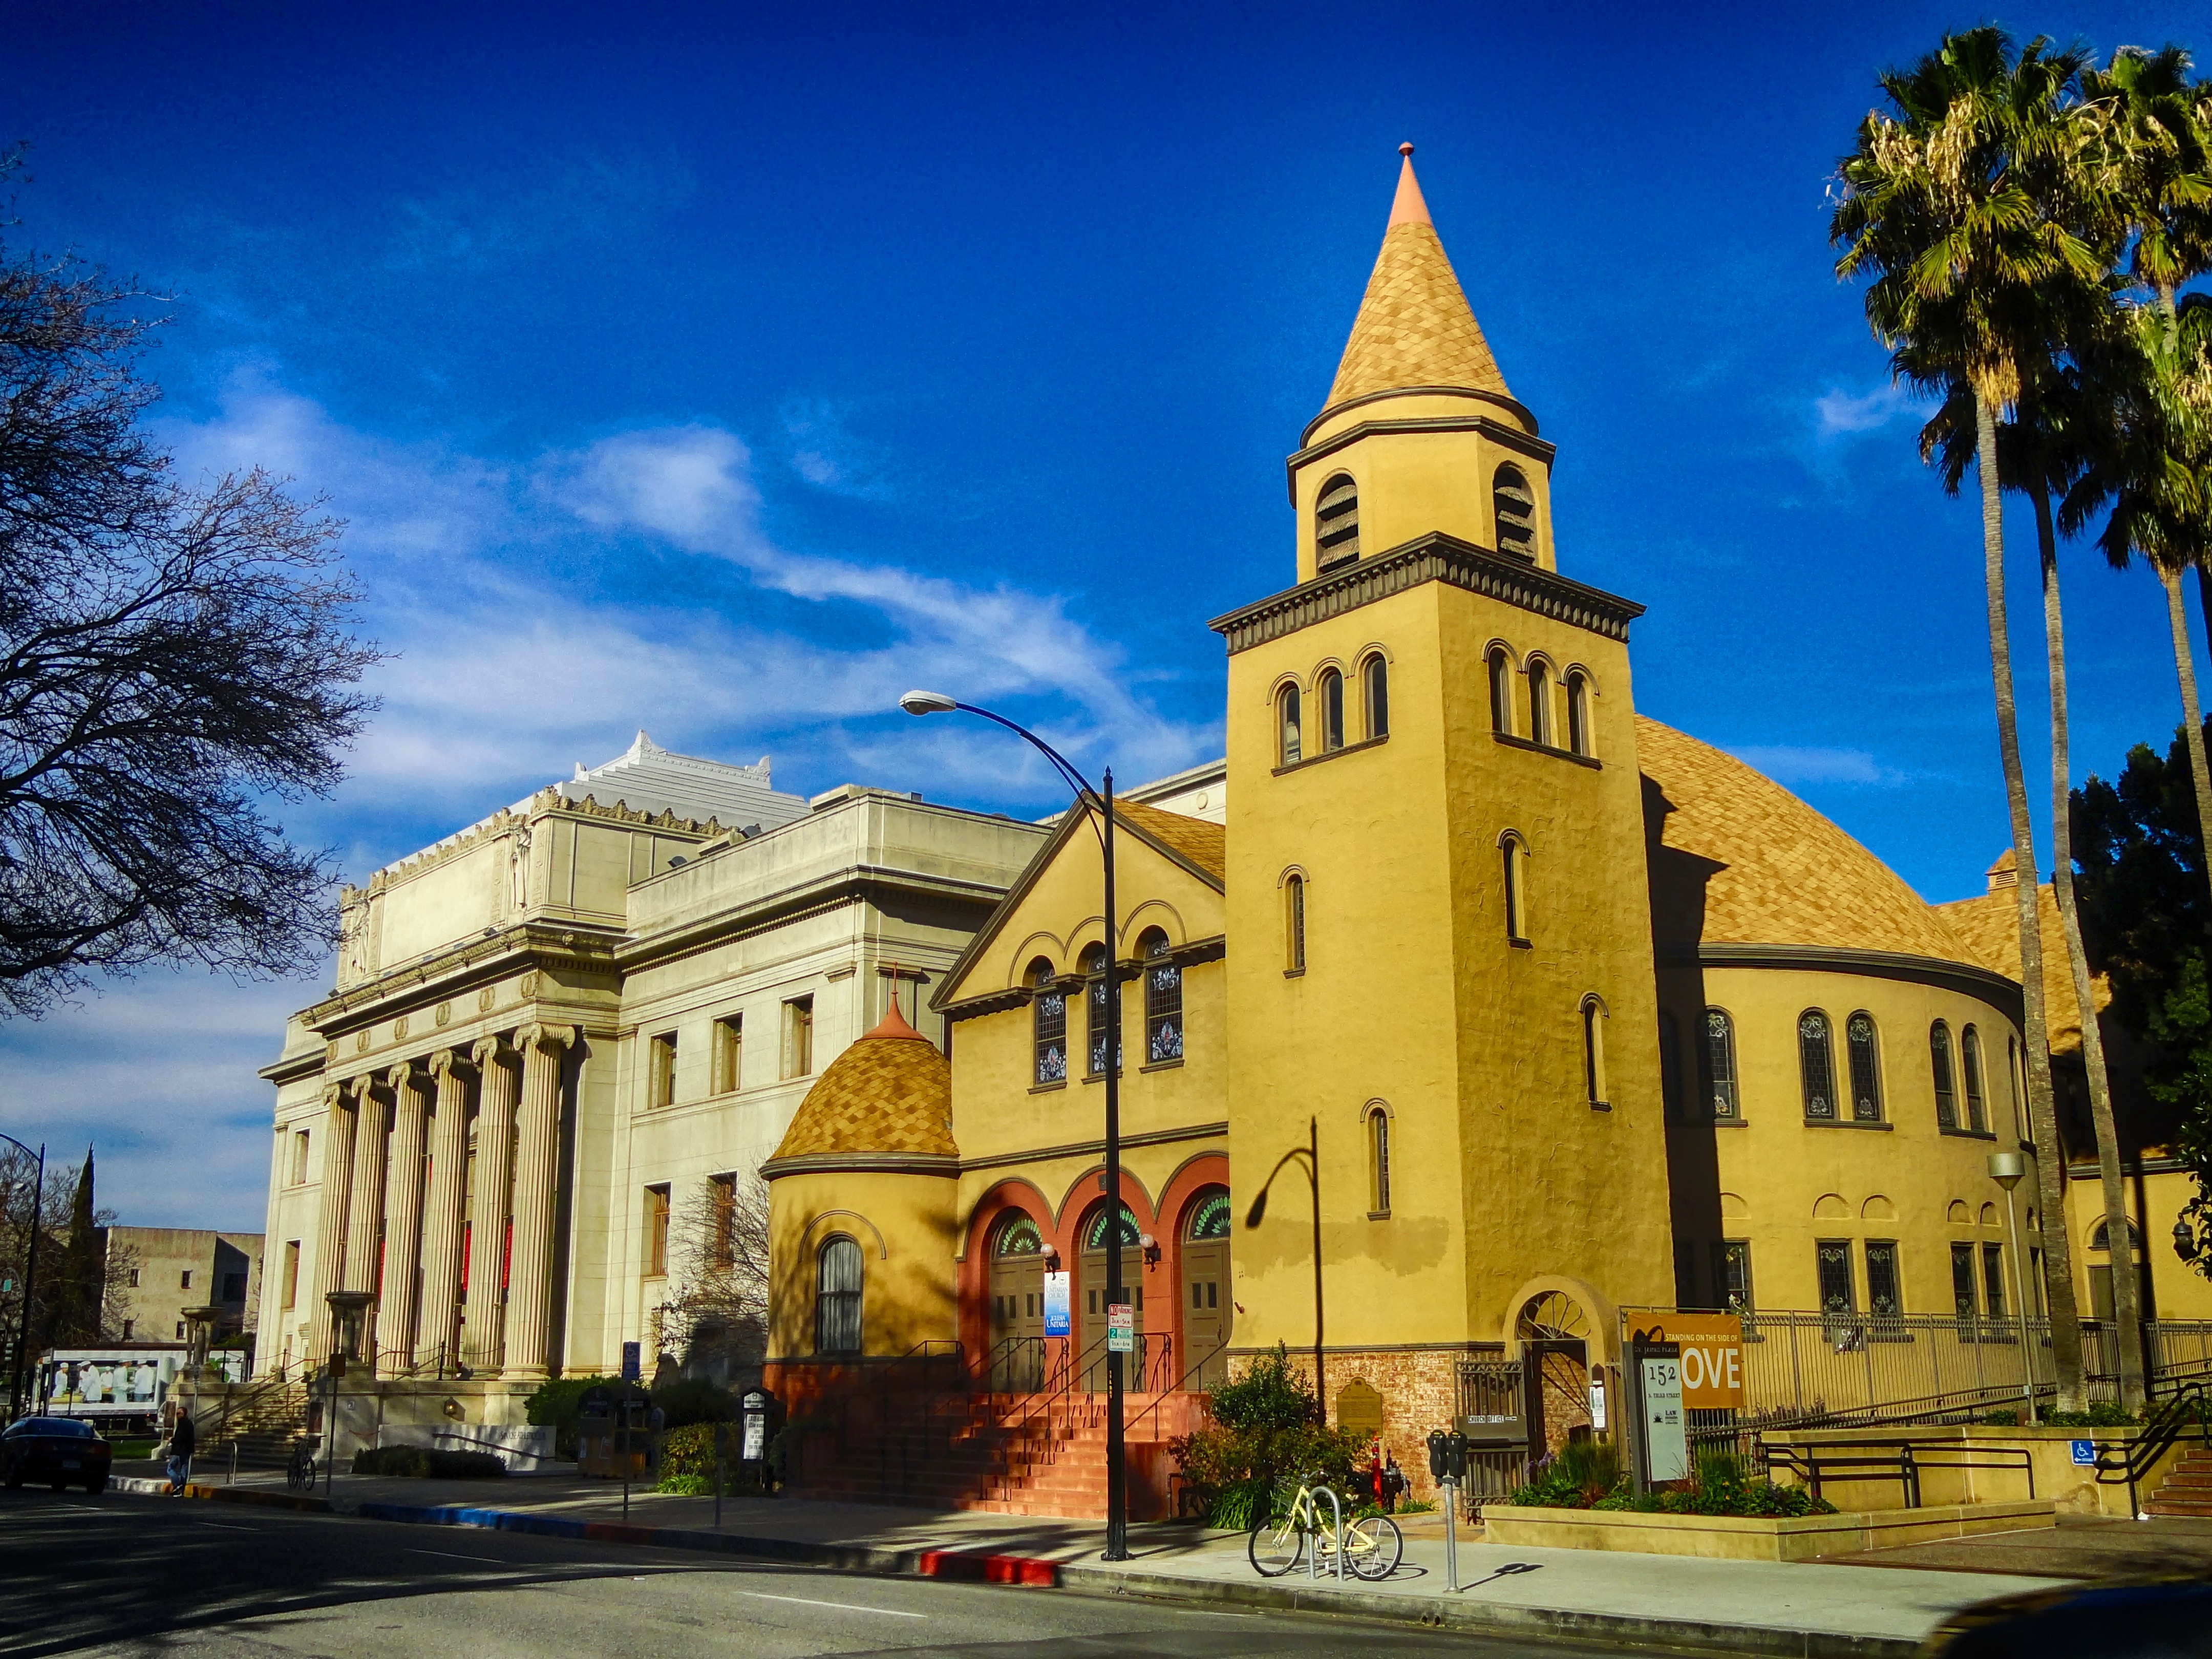
architecture, sky, skyline, palm tree, town, building, city, urban, cityscape, plaza, religion, landmark, facade, church, cathedral, california, place of worship, hdr, clouds, buildings, faith, synagogue, basilica, estate, cities, san jose, unitarian church